1912 United States presidential election

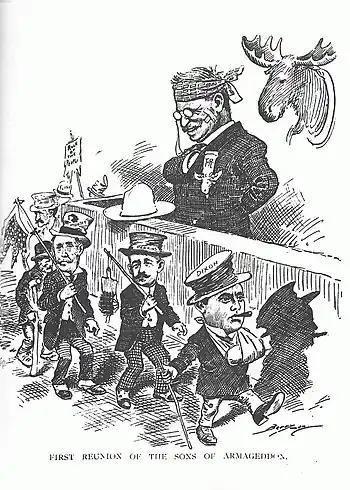
Roosevelt, hurting from his defeats, reviews his wounded lieutenants Munsey, Perkins and Dixon. From "The Evening Star" (Washington DC) Dec 10, 1912

Taft campaigned quietly and spoke of the need for judges to be more powerful than elected officials. The departure of the progressives left the Republican Party firmly controlled by the conservative wing. Much of the Republican effort was designed to discredit Roosevelt as a dangerous radical, but this had little effect. Many of the nation's pro-Republican newspapers depicted Roosevelt as an egotist running only to spoil Taft's chances and feed his vanity.